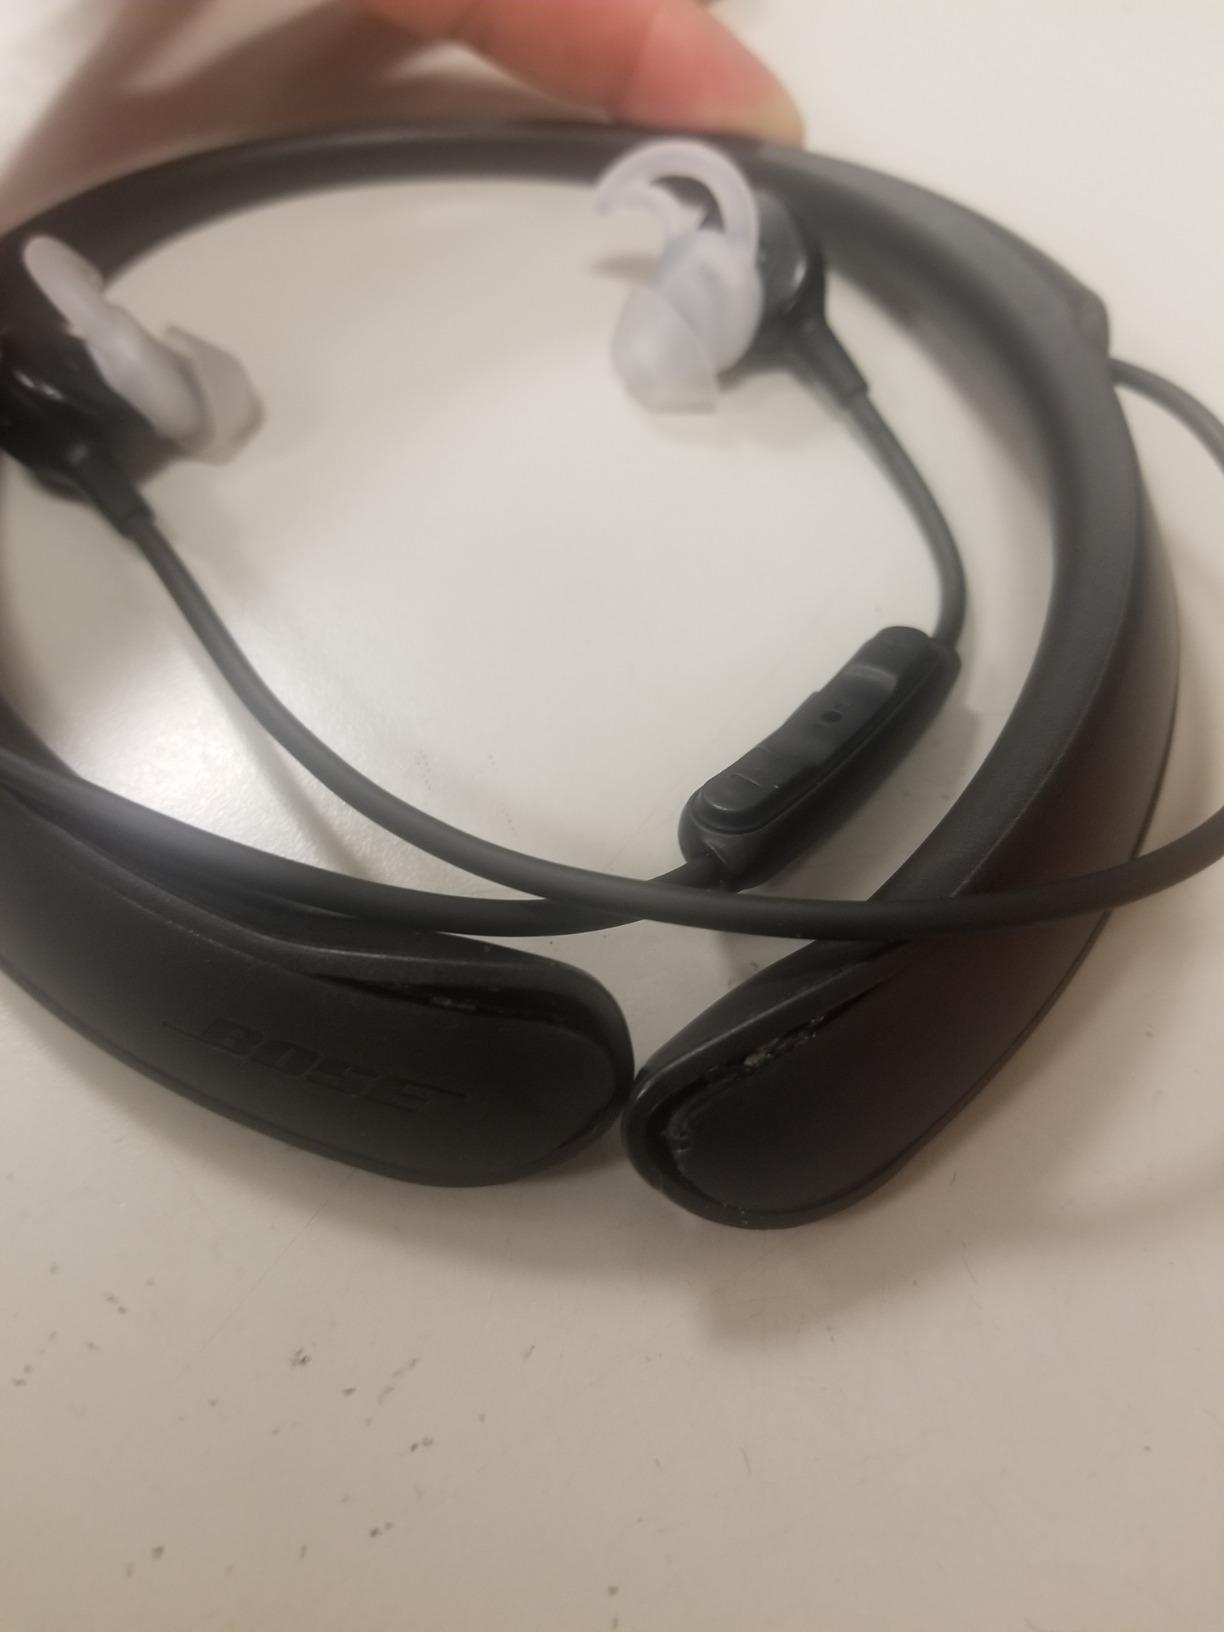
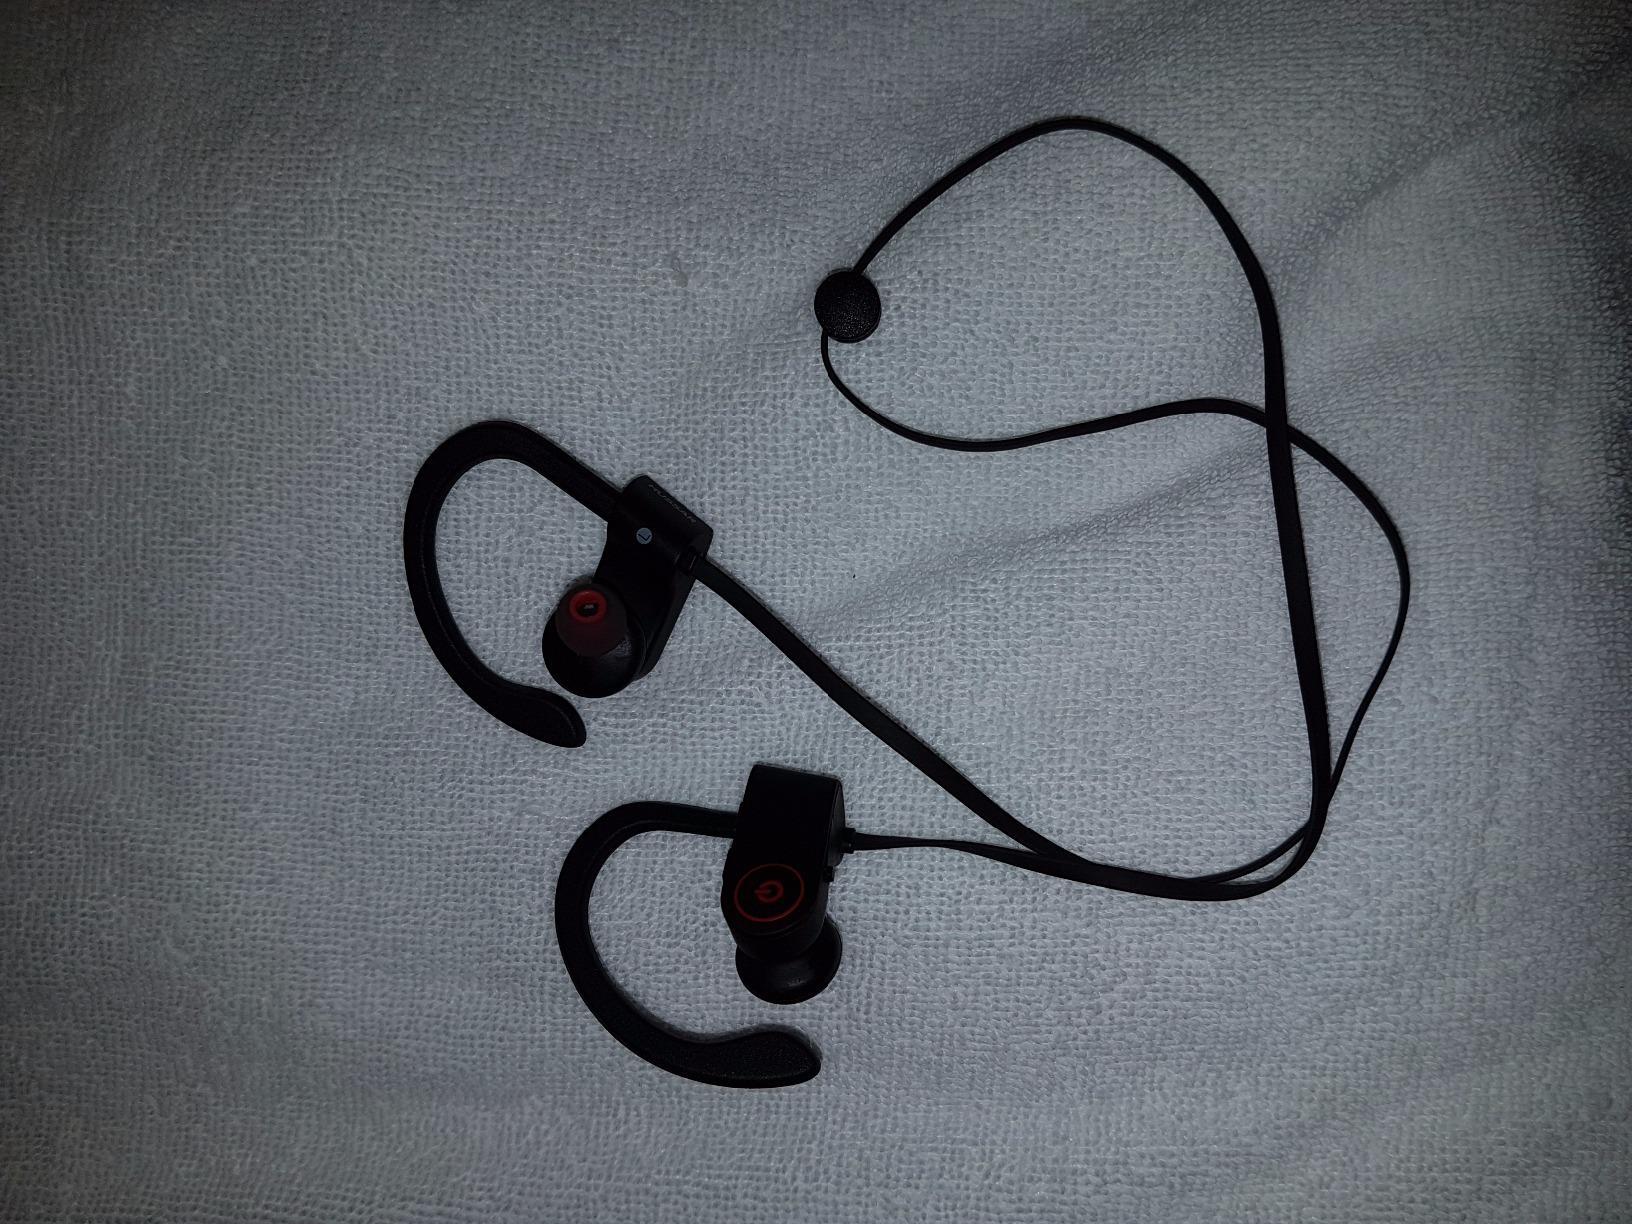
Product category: headphones
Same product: no